Walls of Constantinople

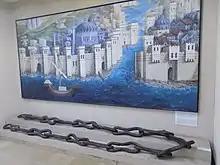
The chain that closed off the entrance to the Golden Horn in 1453, now on display in the İstanbul Archaeology Museums.

The walls of Blachernae connect the Theodosian walls, which terminate at the height of the Palace of the Porphyrogenitus, with the sea wall at the Golden Horn. They consist of a series of single walls built in different periods, which cover the suburb of Blachernae. Generally they are about 12–15 meters in height, thicker than the Theodosian walls and with more closely spaced towers. Situated on a steep slope, they lacked a moat, except on their lower end towards the Golden Horn, where Emperor John VI Kantakouzenos had dug one.